Fishing

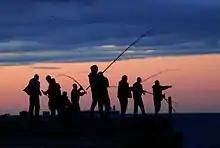

Traditional fishing is any kind of small scale, commercial or subsistence fishing practices using traditional techniques such as rod and tackle, arrows and harpoons, throw nets and drag nets, etc.